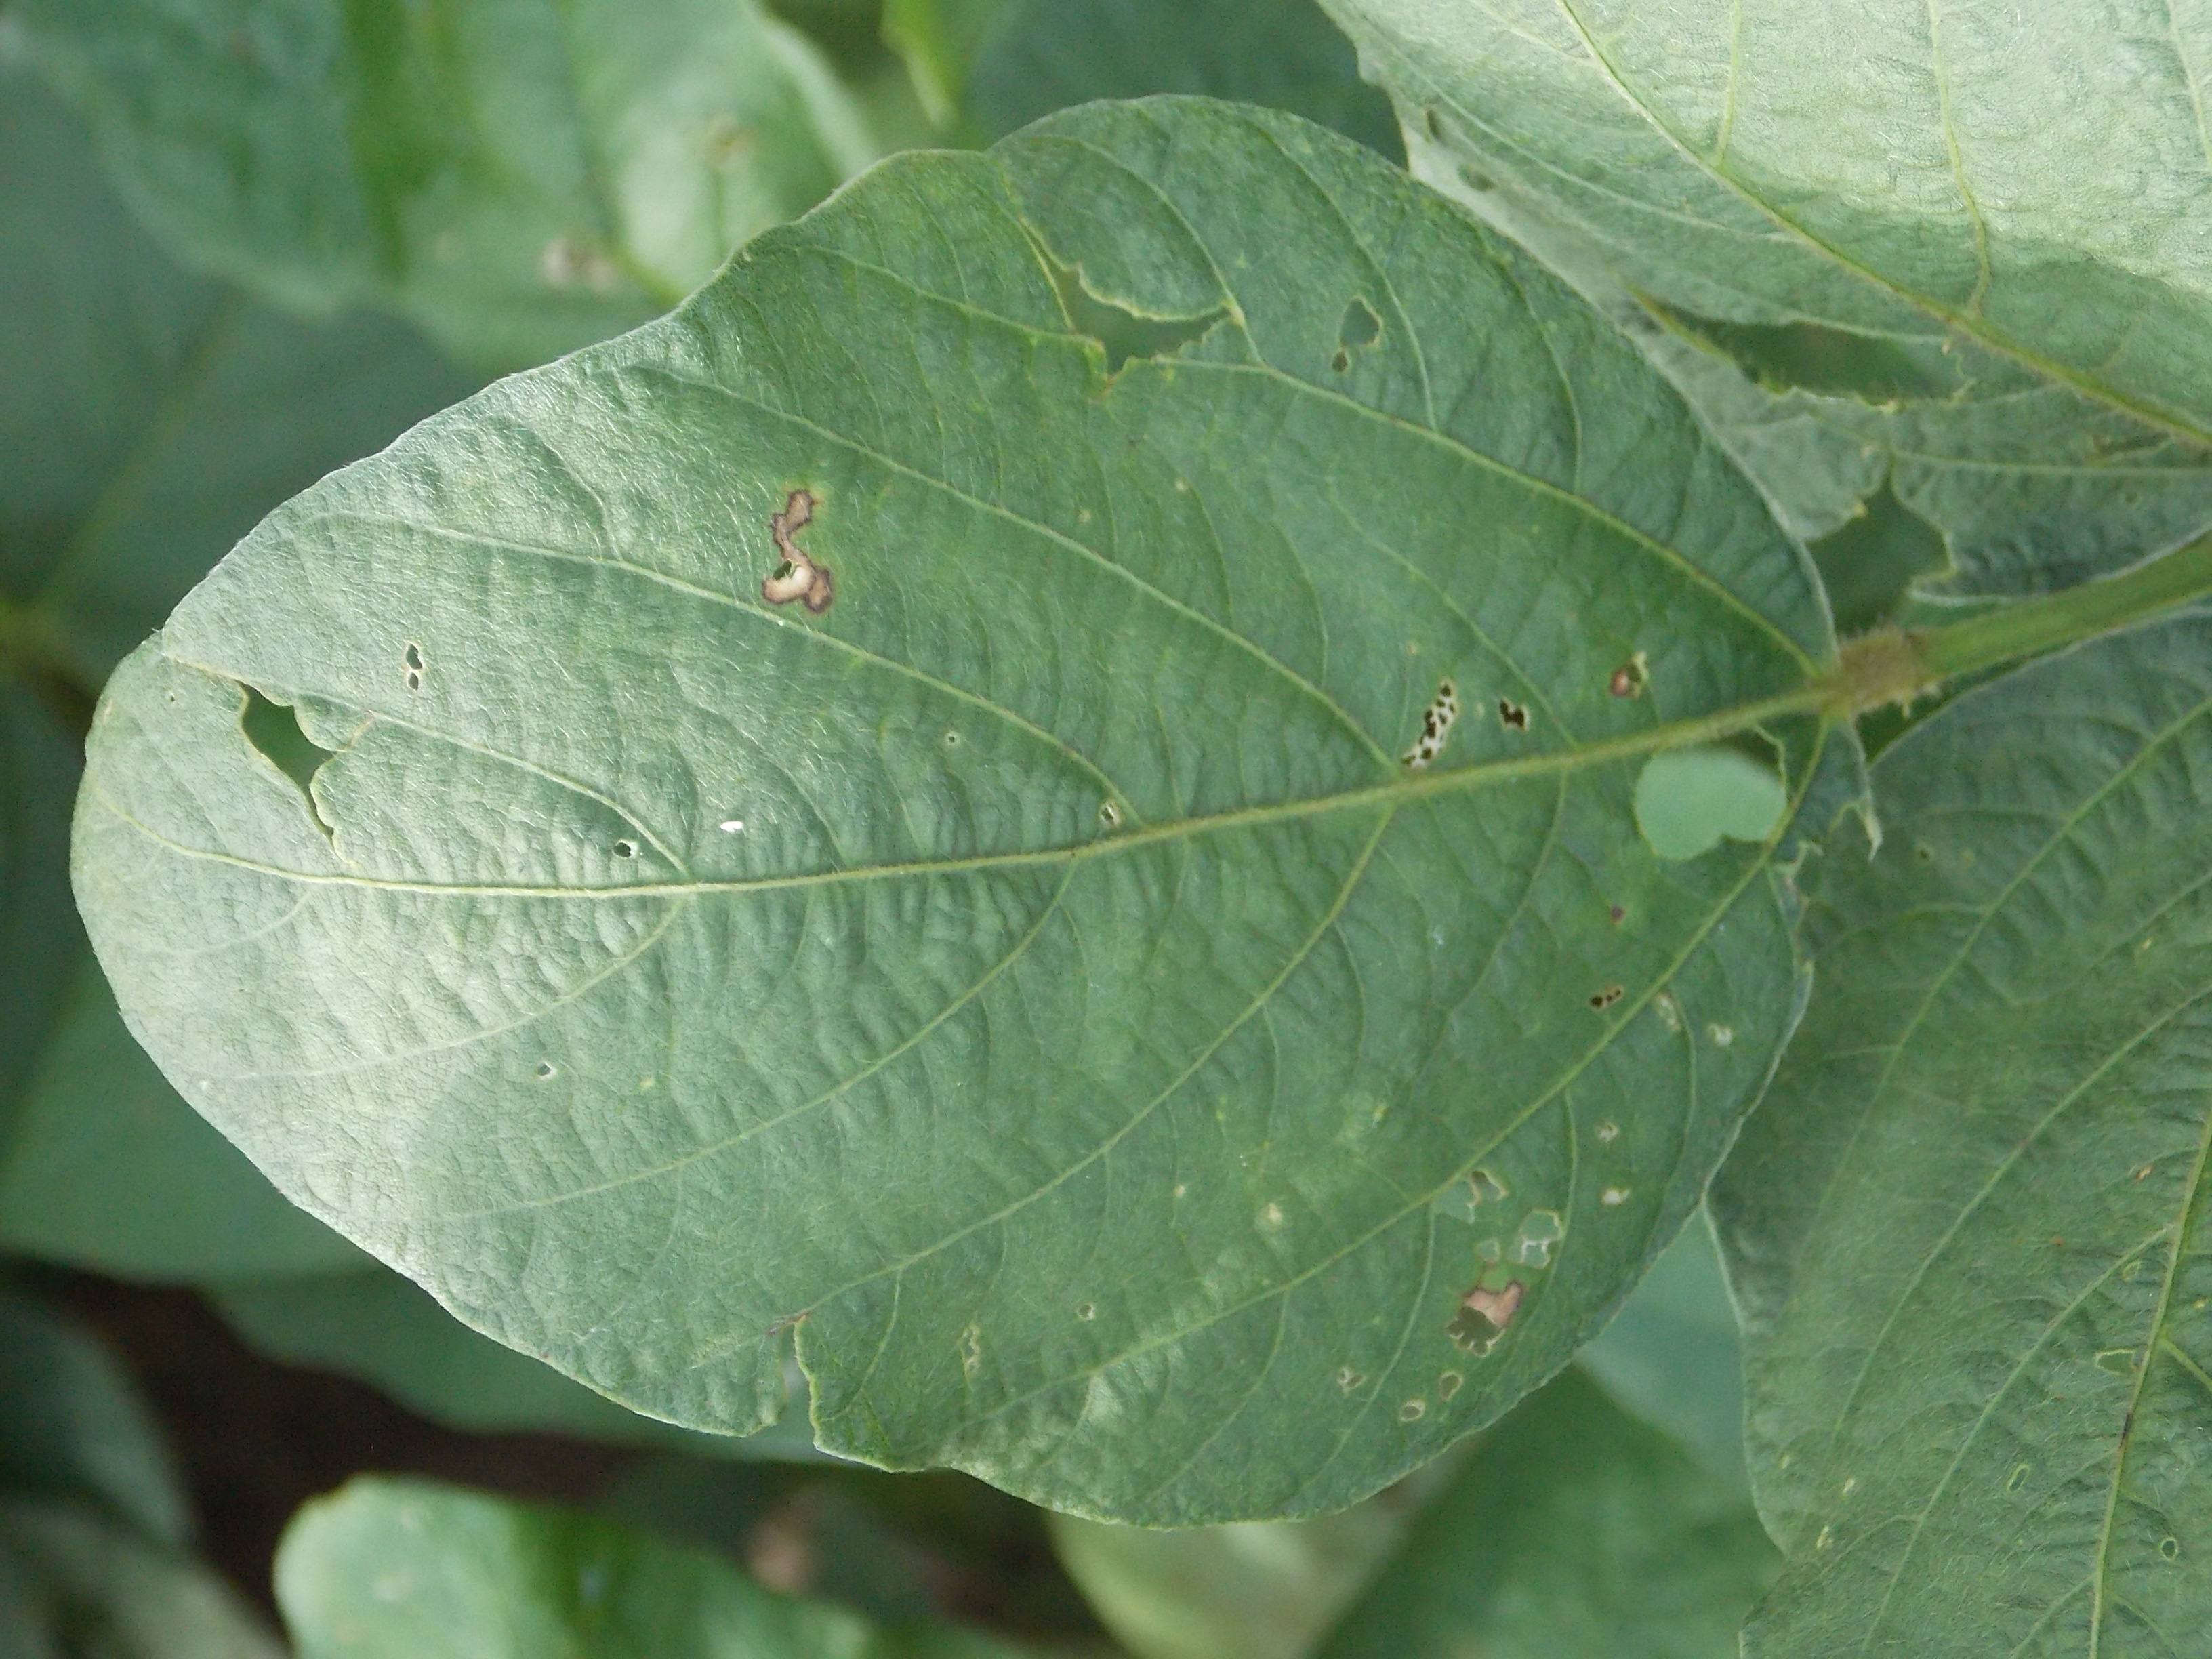
Label: Disease